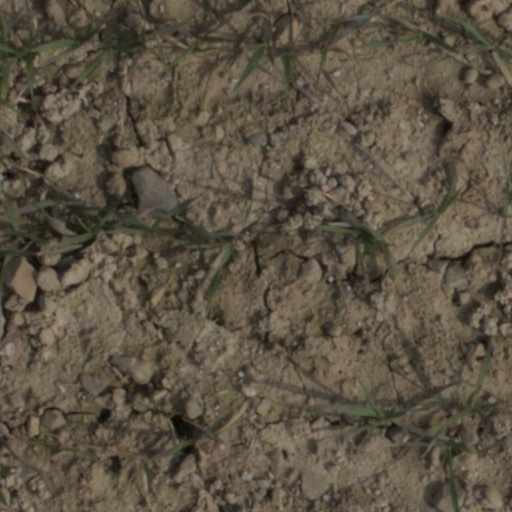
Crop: wheat